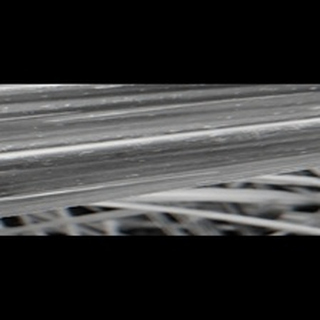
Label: sugarcane_mosaic